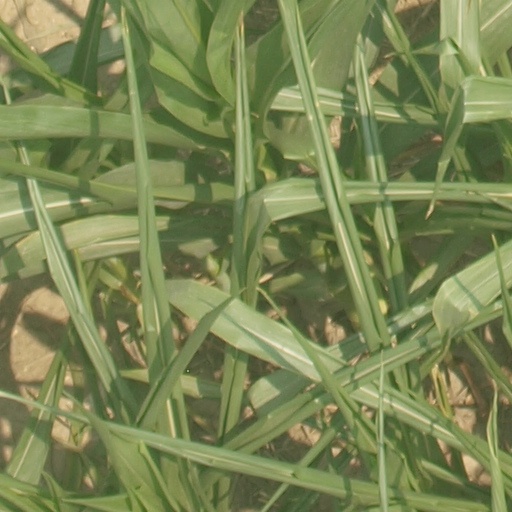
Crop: maize; corn